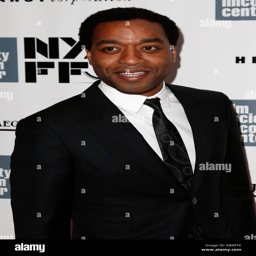
actor attends the premiere at festival